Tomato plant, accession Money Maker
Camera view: horizontal (90 deg, fisheye); turntable rotation: 270 degrees
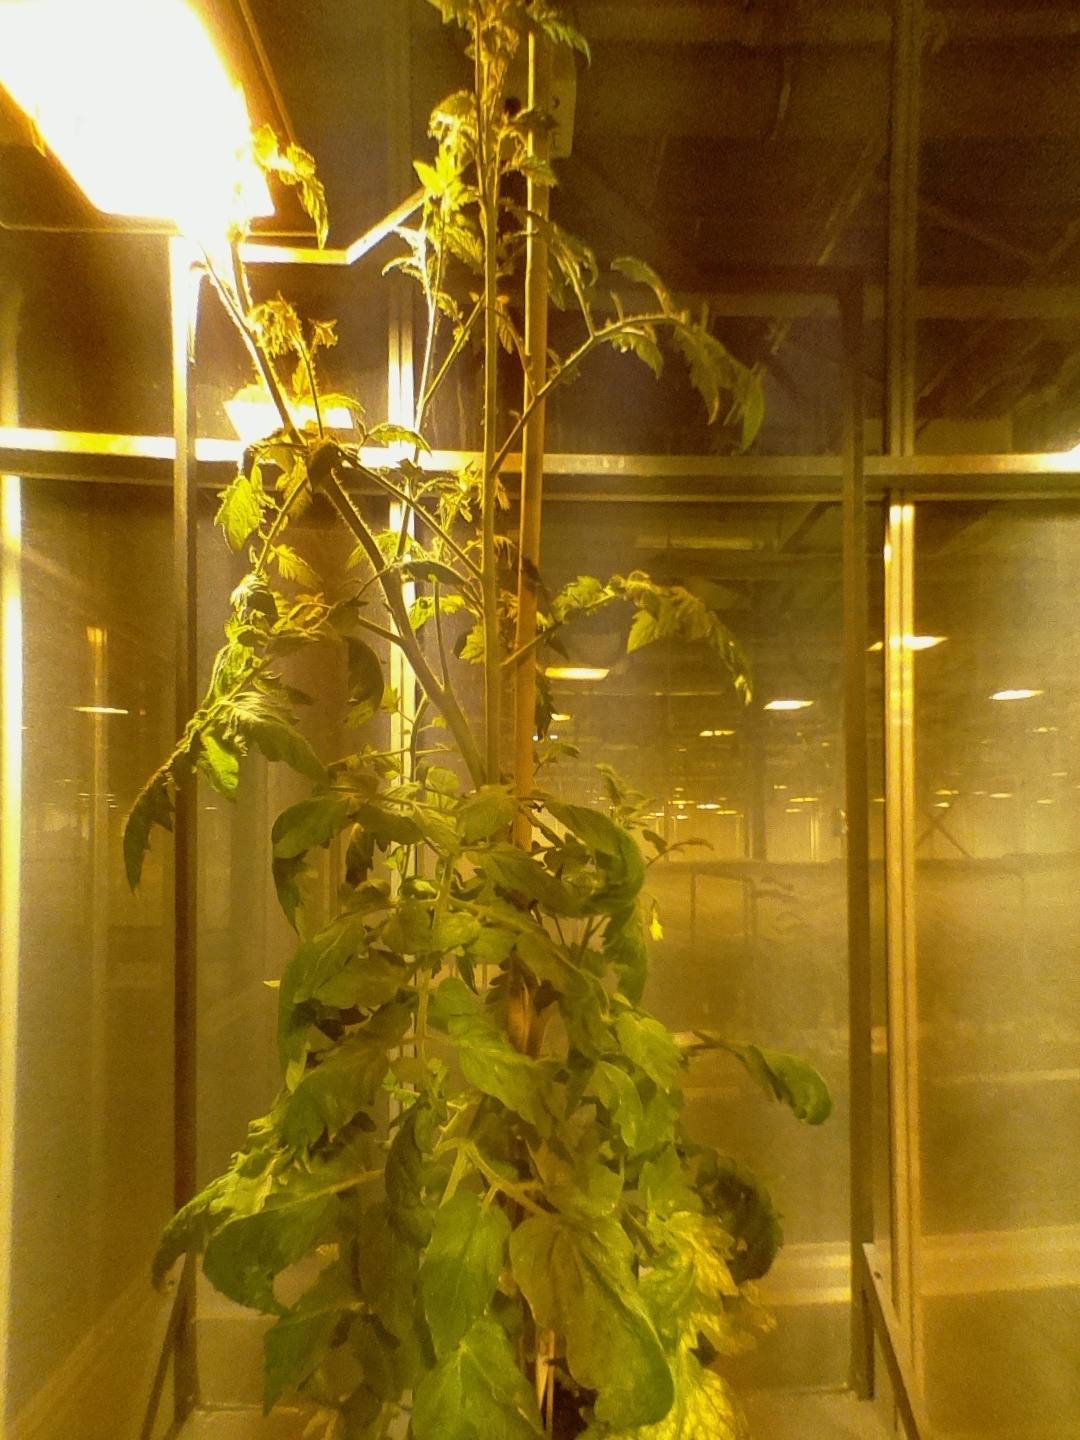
BBCH growth stage 73: 30%-40% of final fruit size